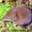
Label: shrew